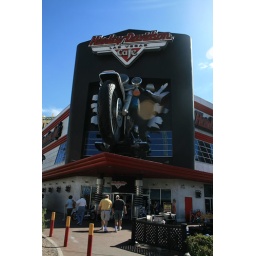
This palce has motorcycles flying around inside.